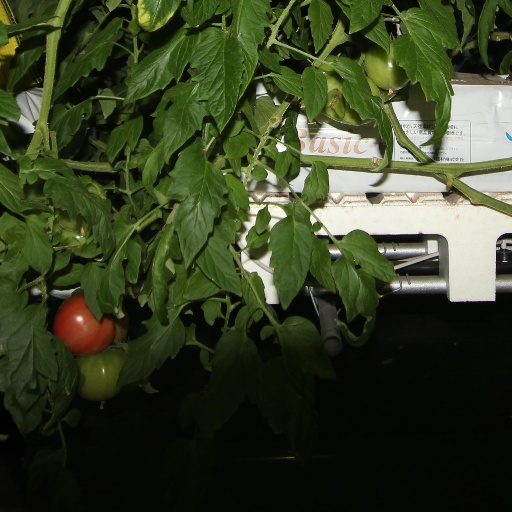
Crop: tomato